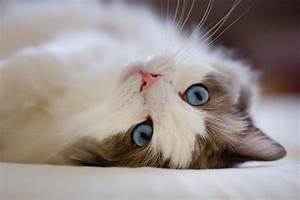
Label: gatto